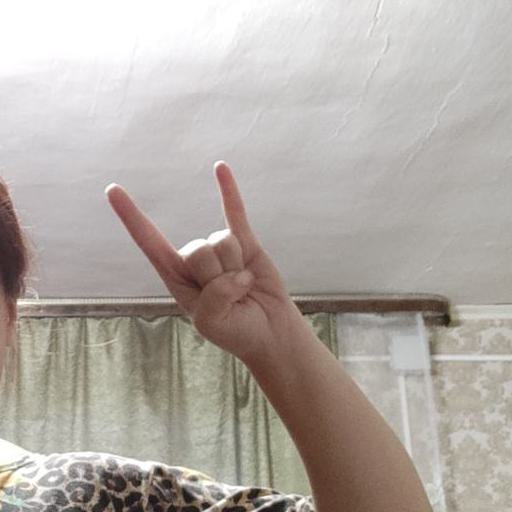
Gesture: rock